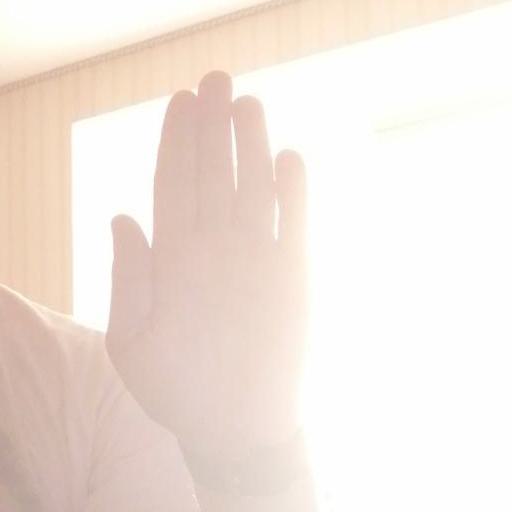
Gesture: stop